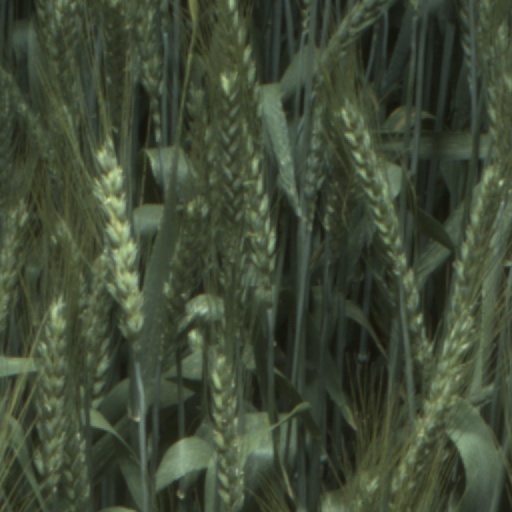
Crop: wheat